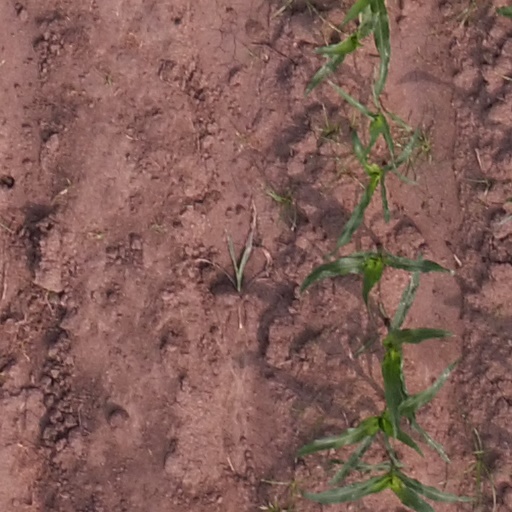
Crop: maize; corn